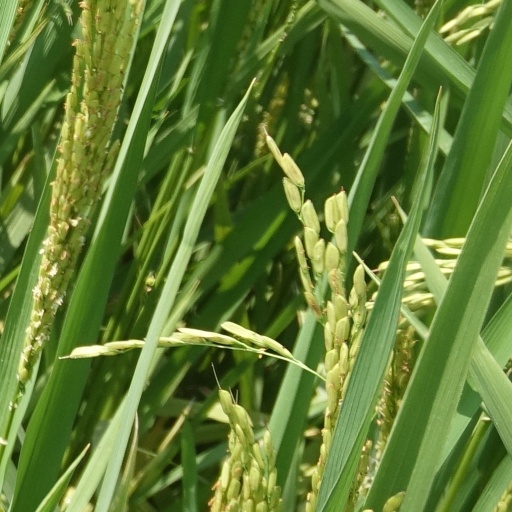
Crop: rice